Music Man (company)

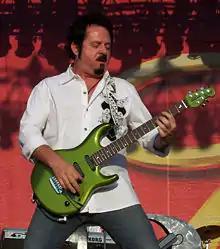
Steve Lukather playing the Limited Edition "Dargie Delight" version of his signature model guitar

Music Man introduced the Sterling bass as a smaller, lighter alternative to the StingRay in 1993. The Sterling also had a slimmer neck profile with 22 frets and a triple-coil pickup with a 3 way switch. The pickup could operate as a standard Humbucker in series and parallel mode and utilized a "phantom-coil" when in single coil mode.